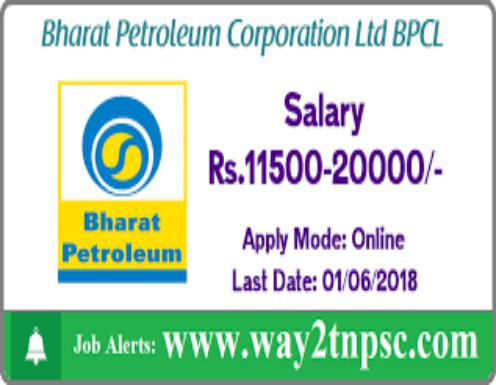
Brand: Bharat Petroleum
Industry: Transportation